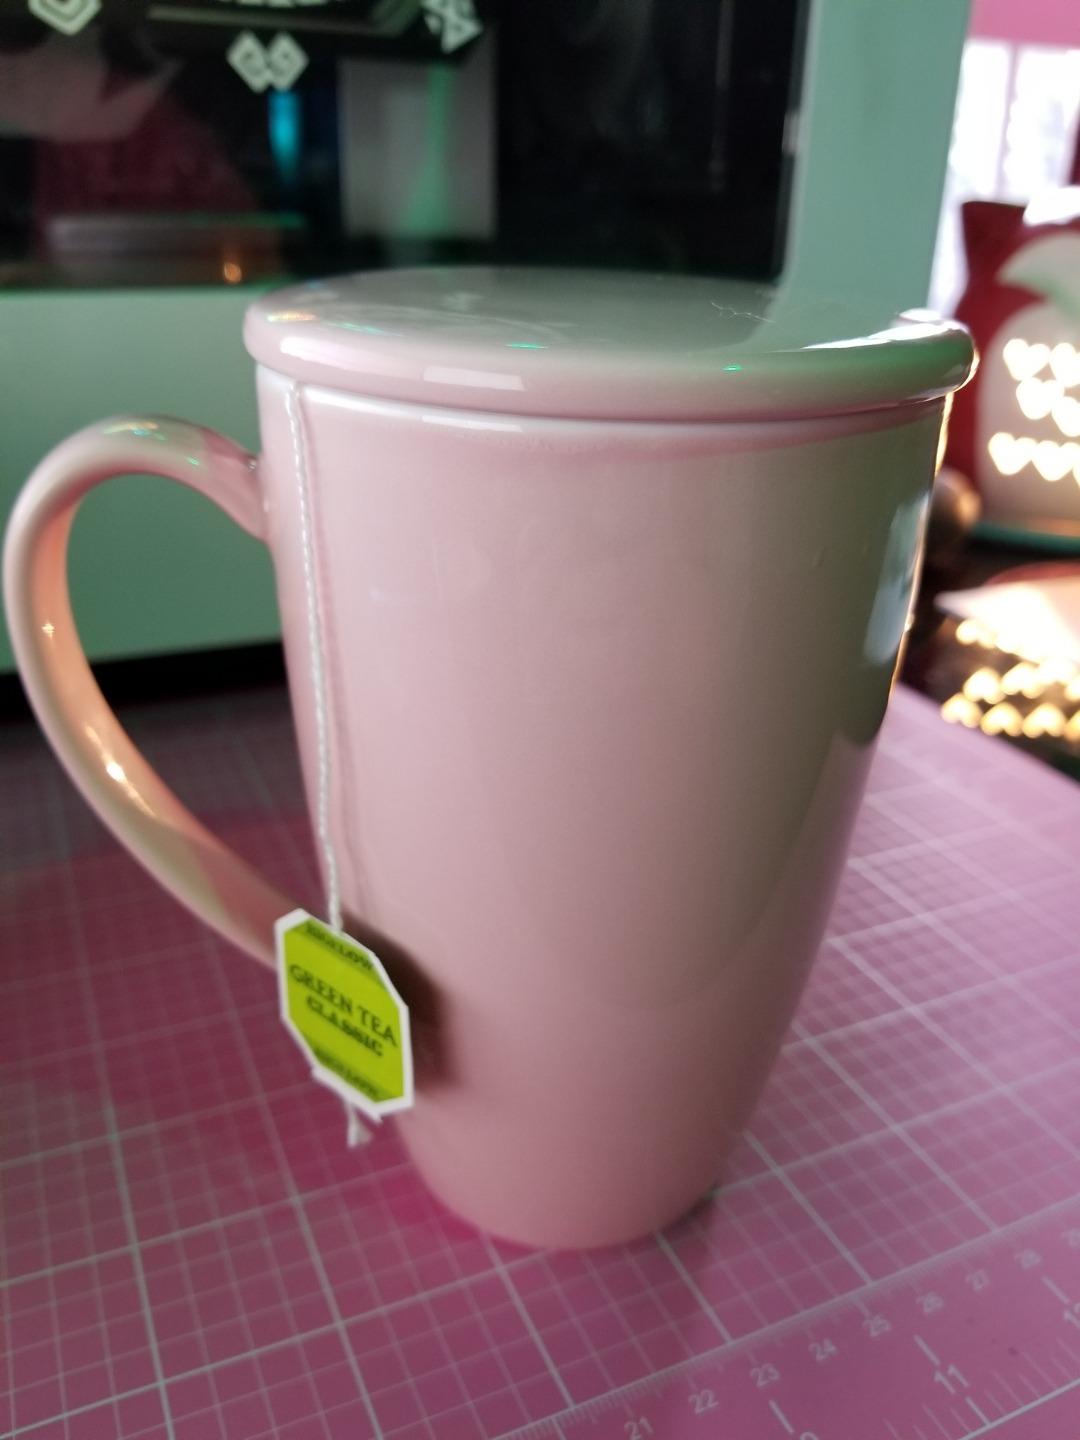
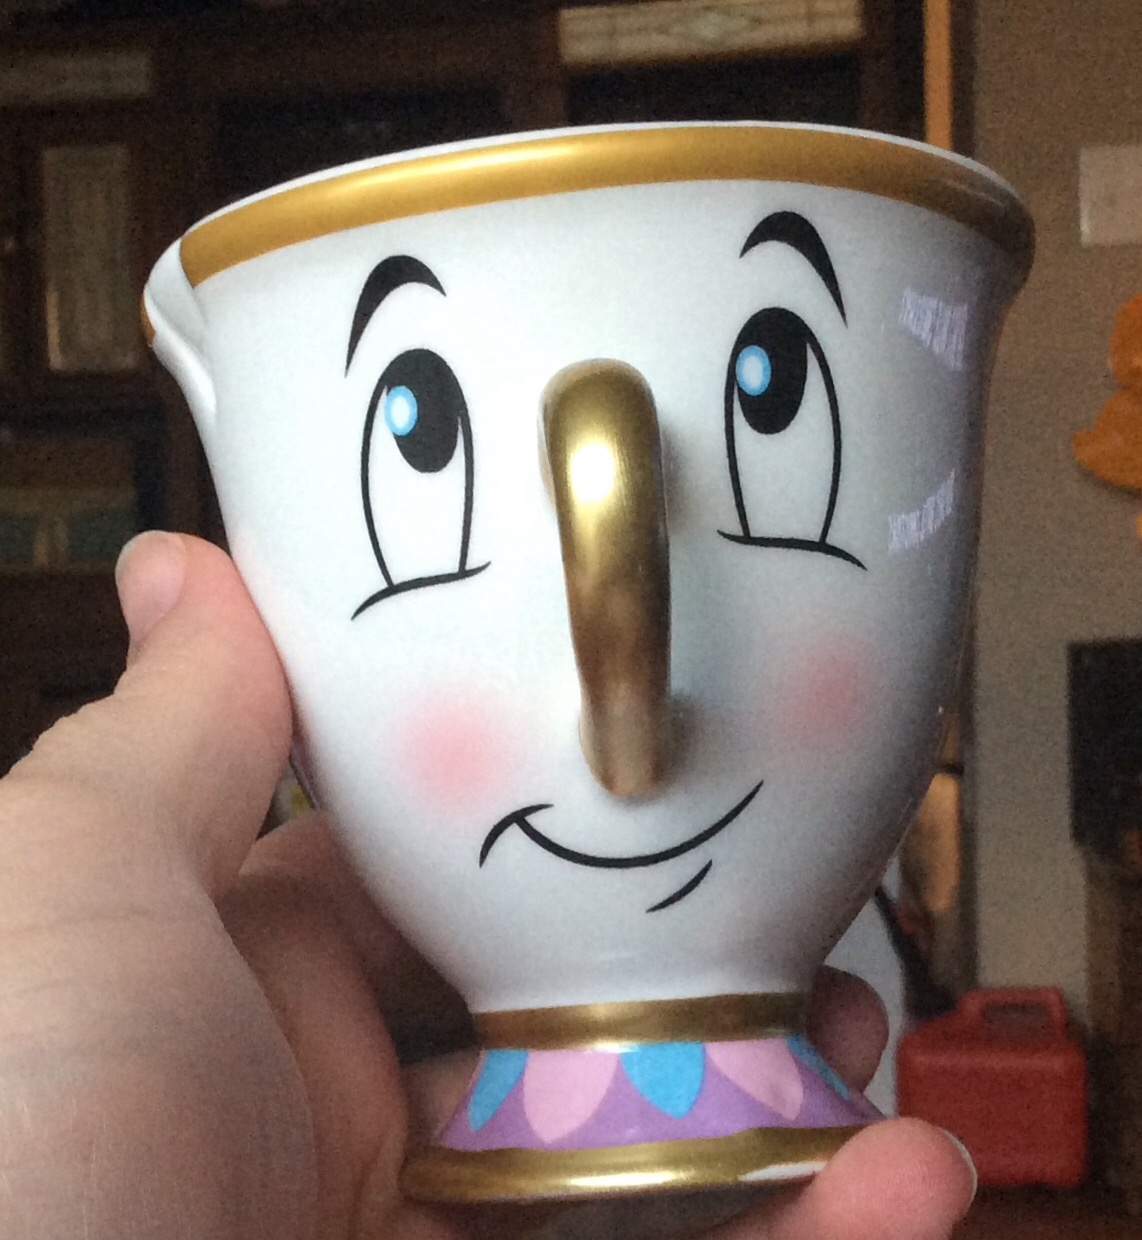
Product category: items_mug
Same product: no